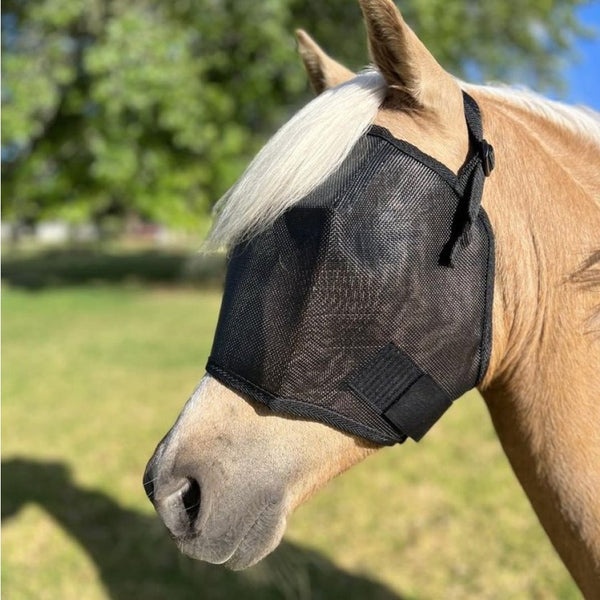
FVBD Budget Flyveil Black
Flyveils By Design Budget Fly Veil Black Our Australian Made Budget Flyveil is designed for effective protection from insects and the sun at a cost-effective price suitable for all horse and pony owners. Made from strong and durable mesh designed to withstand harsh Australian conditions and filter out harmful UV rays. Quality fit with darts to keep the veil off the eyes 70%+ UV blockout mesh Adjustable head strap Velcro chin band adjustment Easy to clean Large size range including Mini, Pony, Cob, Full, Extra Large and Draft
Brand: Shire Saddleworld
Category: Sporting Goods > Outdoor Recreation > Equestrian > Horse Care > Horse Fly Masks